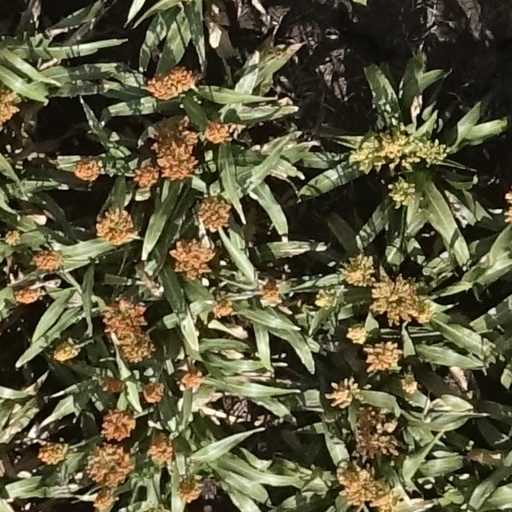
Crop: sorghum